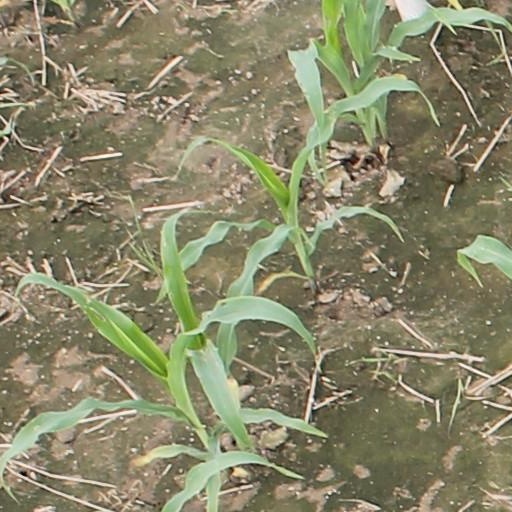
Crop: maize; corn